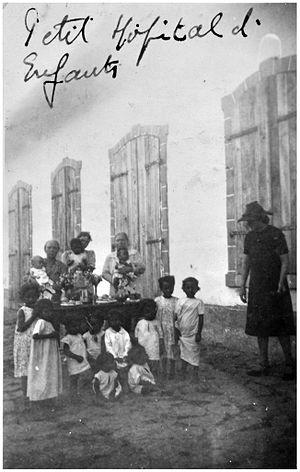
René Jean-Baptiste Favron, dit Père Favron, né le 26 mai 1911 à Baguer-Morvan, et décédé à Nantes le 19 juin 1968, est un prêtre, fondateur d’hôpitaux et d’œuvres sociales à La Réunion. Son œuvre persiste de nos jours sous forme d’une Fondation qui porte son nom et prend en charge des milliers de patients.